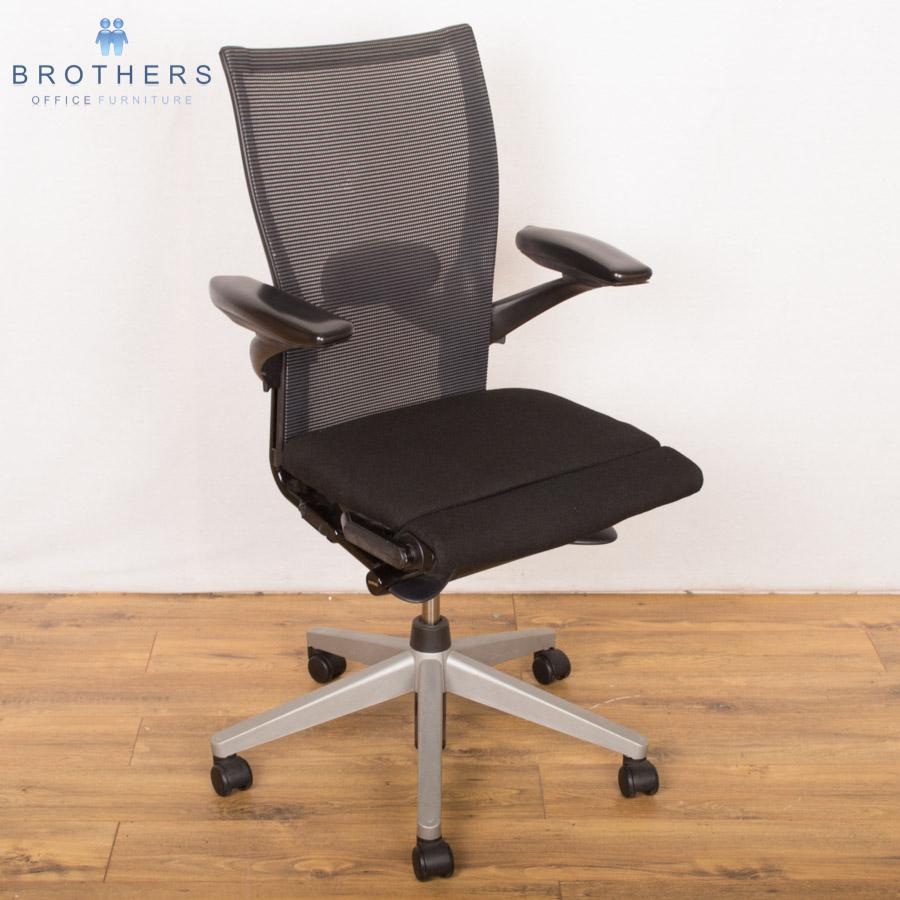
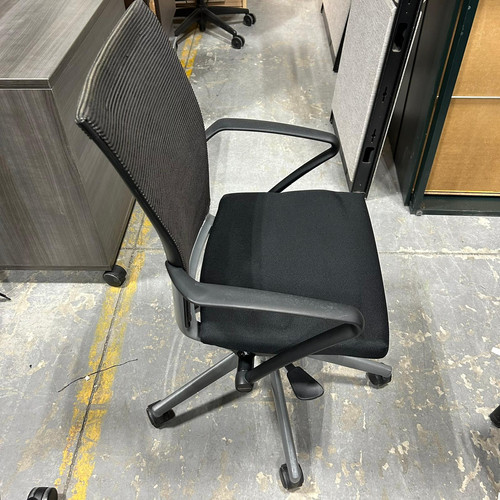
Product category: items_chair
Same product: no